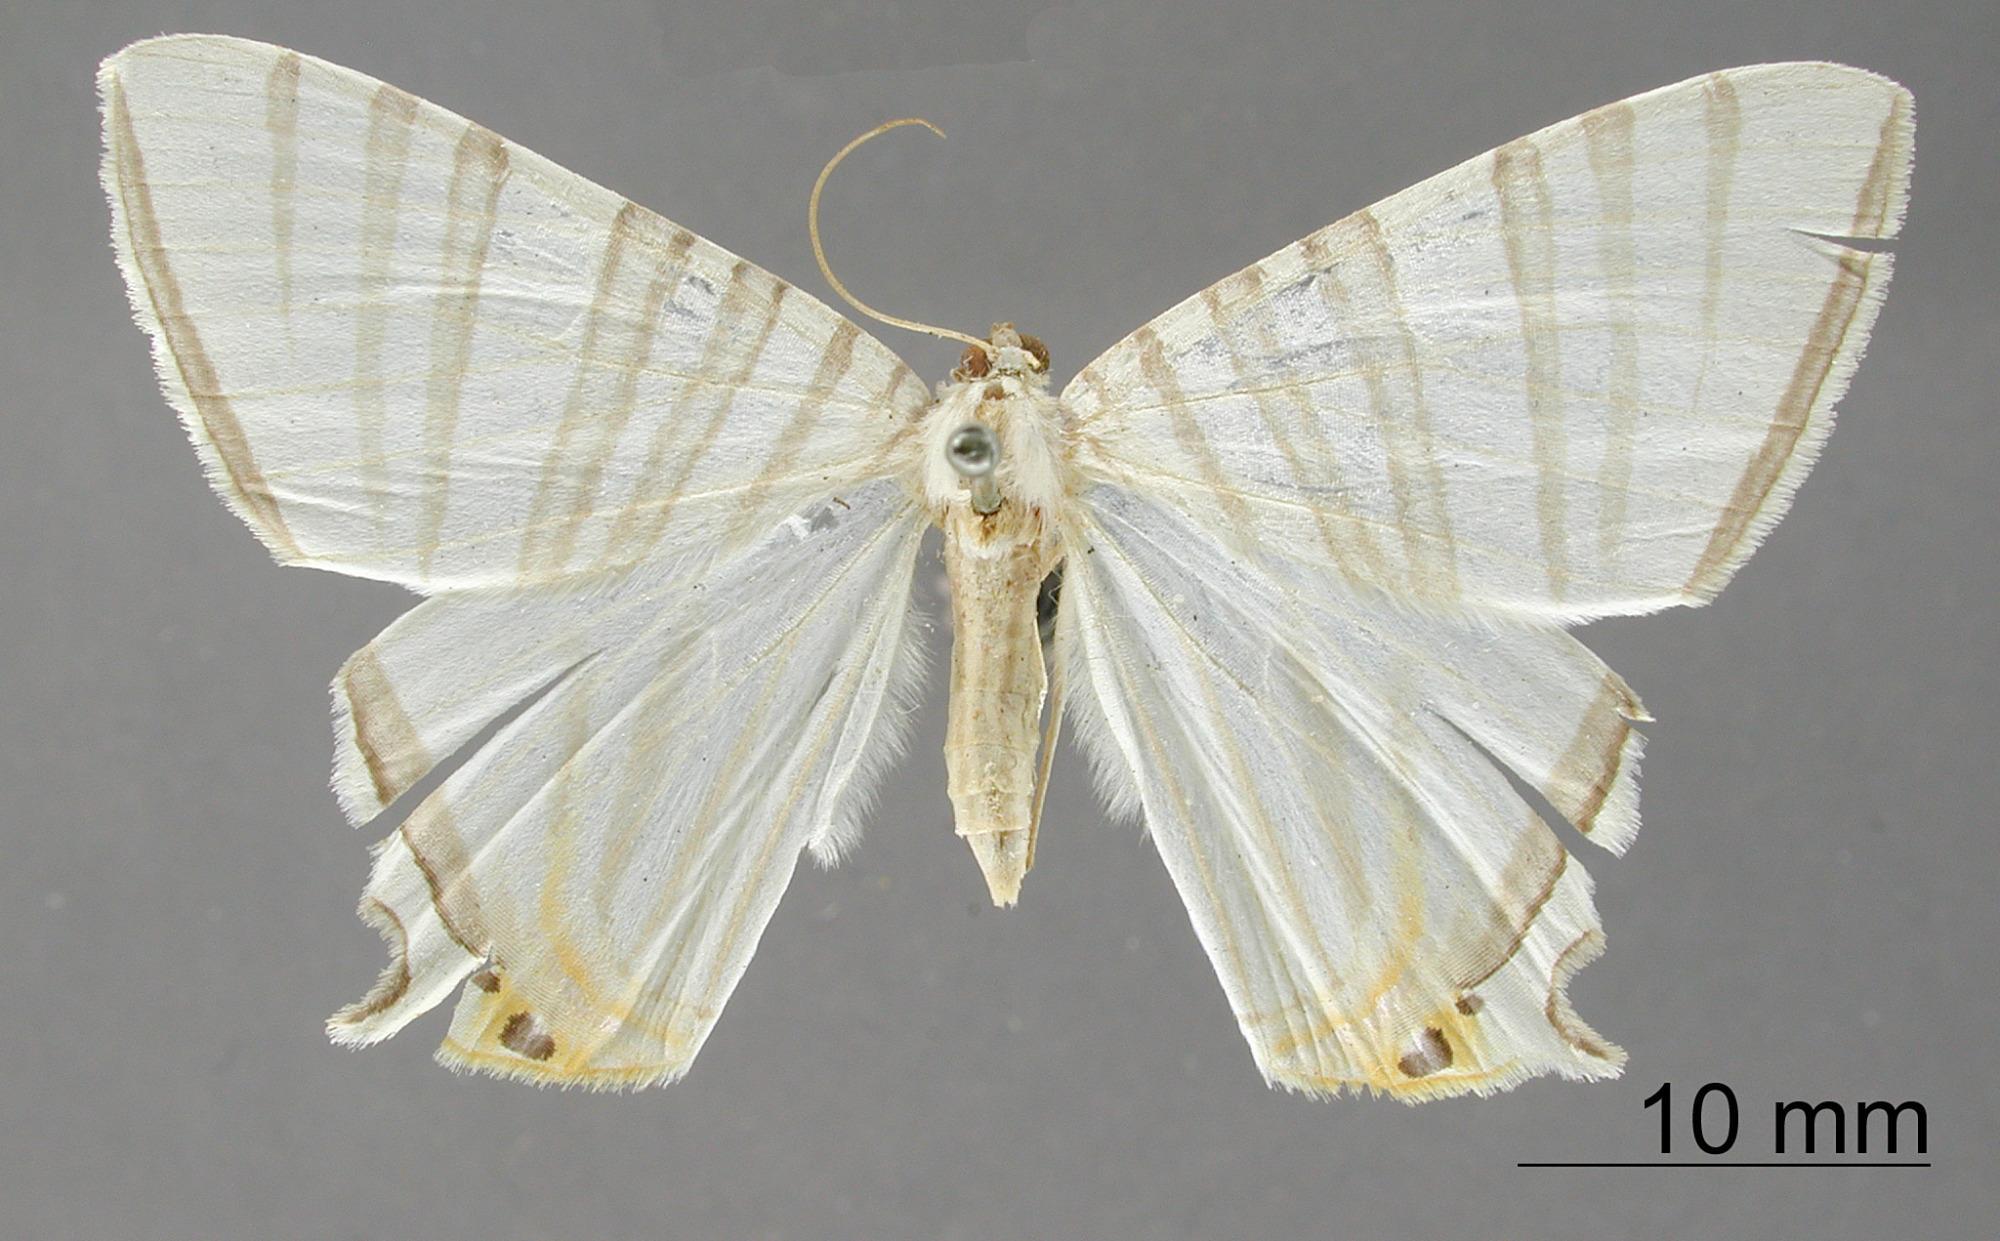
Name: Byssodes nazada
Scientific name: Byssodes nazada Druce, 1892
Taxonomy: Animalia, Arthropoda, Insecta, Lepidoptera, Geometridae, Ennominae
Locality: Las Vigas, Mexico, Mexico